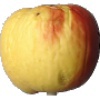
Label: red_yellow_apple